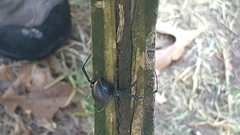
Species: Lactrodectus_hesperus